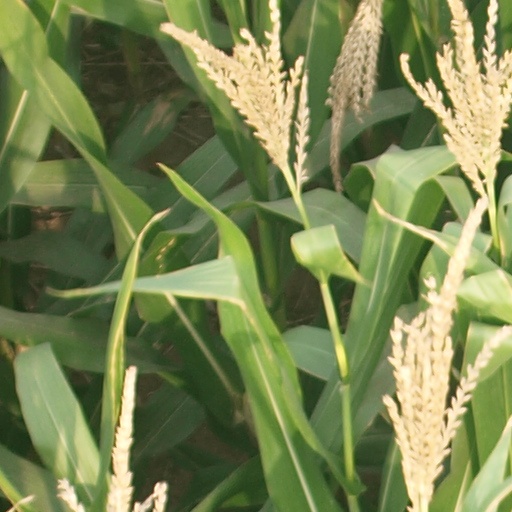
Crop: maize; corn